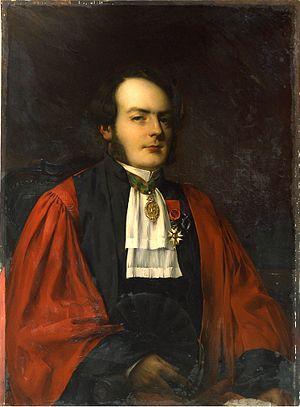
Portrait d'Edouard Bonie, conseiller à la cour d'appel de Bordeaux, par Paul-François QUINSAC (1858-1929). Huile sur toile. Hauteur sans cadre en cm 100,5
Édouard Bonie, né à Marseille le 26 novembre 1819 et mort à Bordeaux le 11 décembre 1894, est un magistrat français, collectionneur. Il reçoit un héritage important au décès de son père en 1874 puis de sa mère en 1876 qui lui permettent d'assouvir sa passion et d'aménager une maison-musée au 39, rue d'Albret, dont il fait don à la ville de Bordeaux par testament, legs accepté le 28 mai 1895.
Paul Quinsac, né le 20 mars 1858 à Bordeaux, mort dans la même ville en mai 1929, est un peintre français.